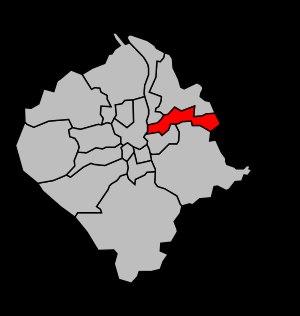
Le canton de Cenon est une division administrative française du département de la Gironde, en région Nouvelle-Aquitaine, située dans l'arrondissement de Bordeaux. Créée en 1973, son périmètre est modifié à la suite du redécoupage cantonal de 2014. Elle tient lieu de circonscription d'élection des conseillers départementaux et sa modification entre en vigueur lors des élections départementales de 2015.